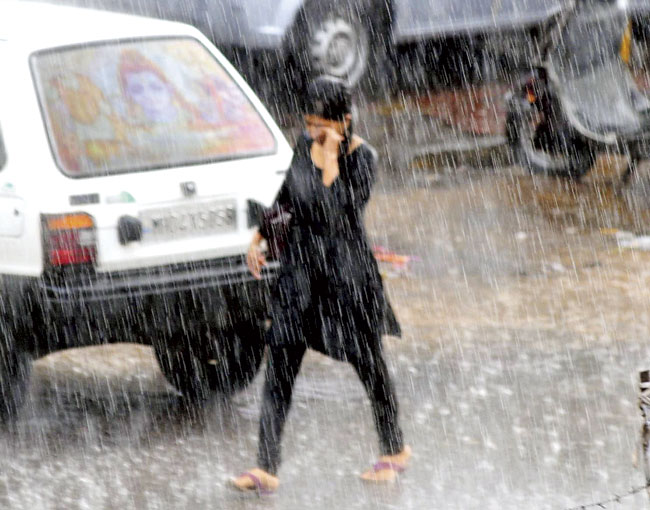
Weather: rain or strom